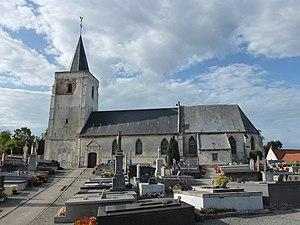
Louches est une commune française située dans le département du Pas-de-Calais en région Hauts-de-France.